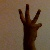
The image shows a hand gesture representing the number 6 in Indian Sign Language.